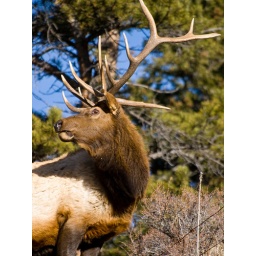
A bull elk stands high on a rock cliff, glancing over his shoulder to the ground below.